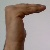
The image shows a hand gesture representing a space in Indian Sign Language.